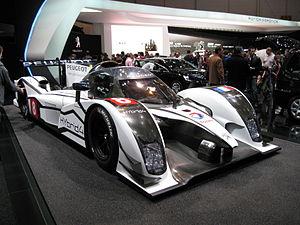
Salon international de l'automobile de Genève